Rocks'n'Diamonds

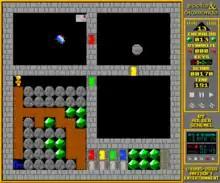
Level 13

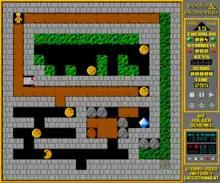
Level 15

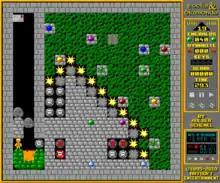
Level 19

Rocks'n'Diamonds is a puzzle video game with elements of "Boulder Dash", "Supaplex", "Emerald Mine", "Solomon's Key", and "Sokoban". It is free software under the GNU GPL-2.0-only license created by Artsoft Entertainment and designed by Holger Schemel.